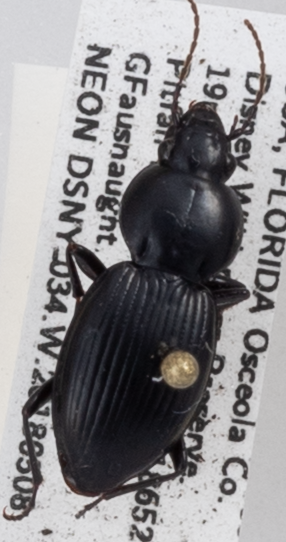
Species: Cyclotrachelus faber
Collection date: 2018-05-08
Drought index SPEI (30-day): -0.864
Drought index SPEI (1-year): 0.54
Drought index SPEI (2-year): -0.32